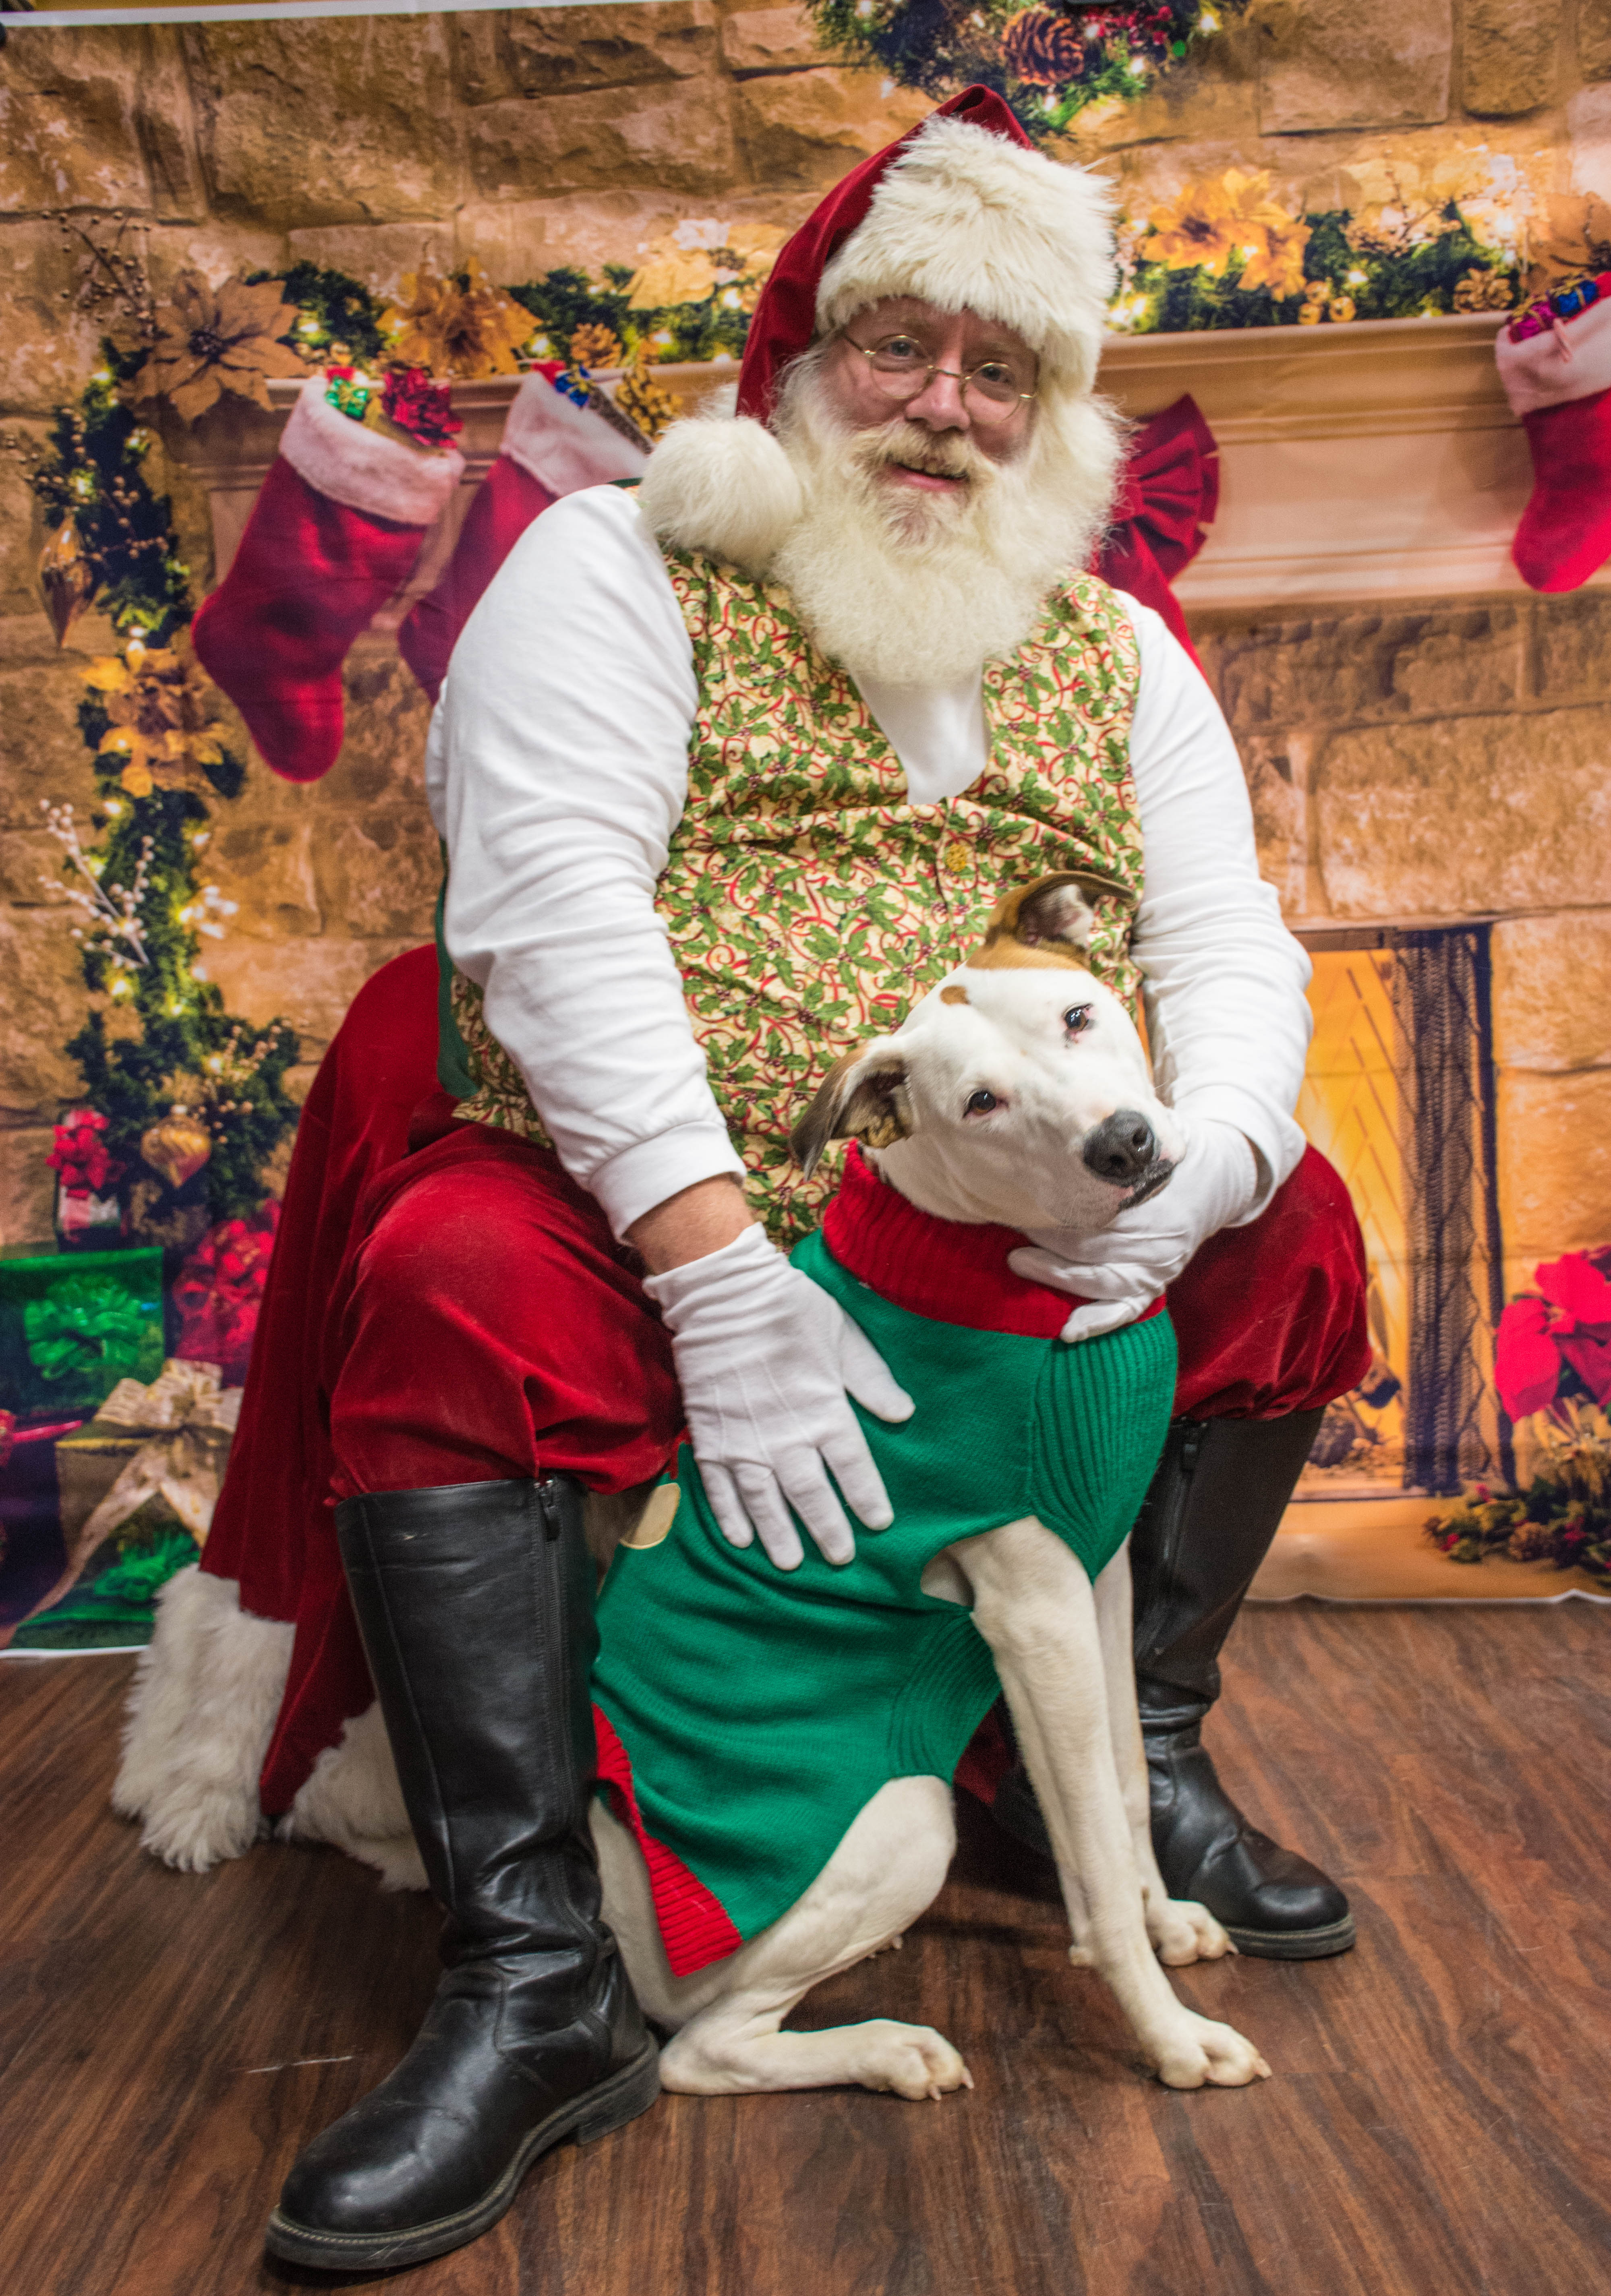
dogs, santa, christmas, dog, canidae, christmas eve, santa claus, fictional character, costume, holiday, sporting group, dog breed, carnivore, event, mascot